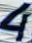
Number: 4